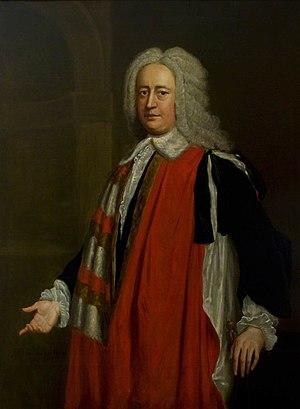
William Henry Nassau de Zuylestein, 4ᵉ comte de Rochford, KG, PC était un courtisan britannique, diplomate et un homme politique d'origine anglo-néerlandaise. Il a occupé des postes d'ambassadeur à Madrid et à Paris et a exercé les fonctions de secrétaire d'État dans les départements du Nord et du Sud. Il est crédité de l'introduction la plus précoce du peuplier de Lombardie en Angleterre en 1754.